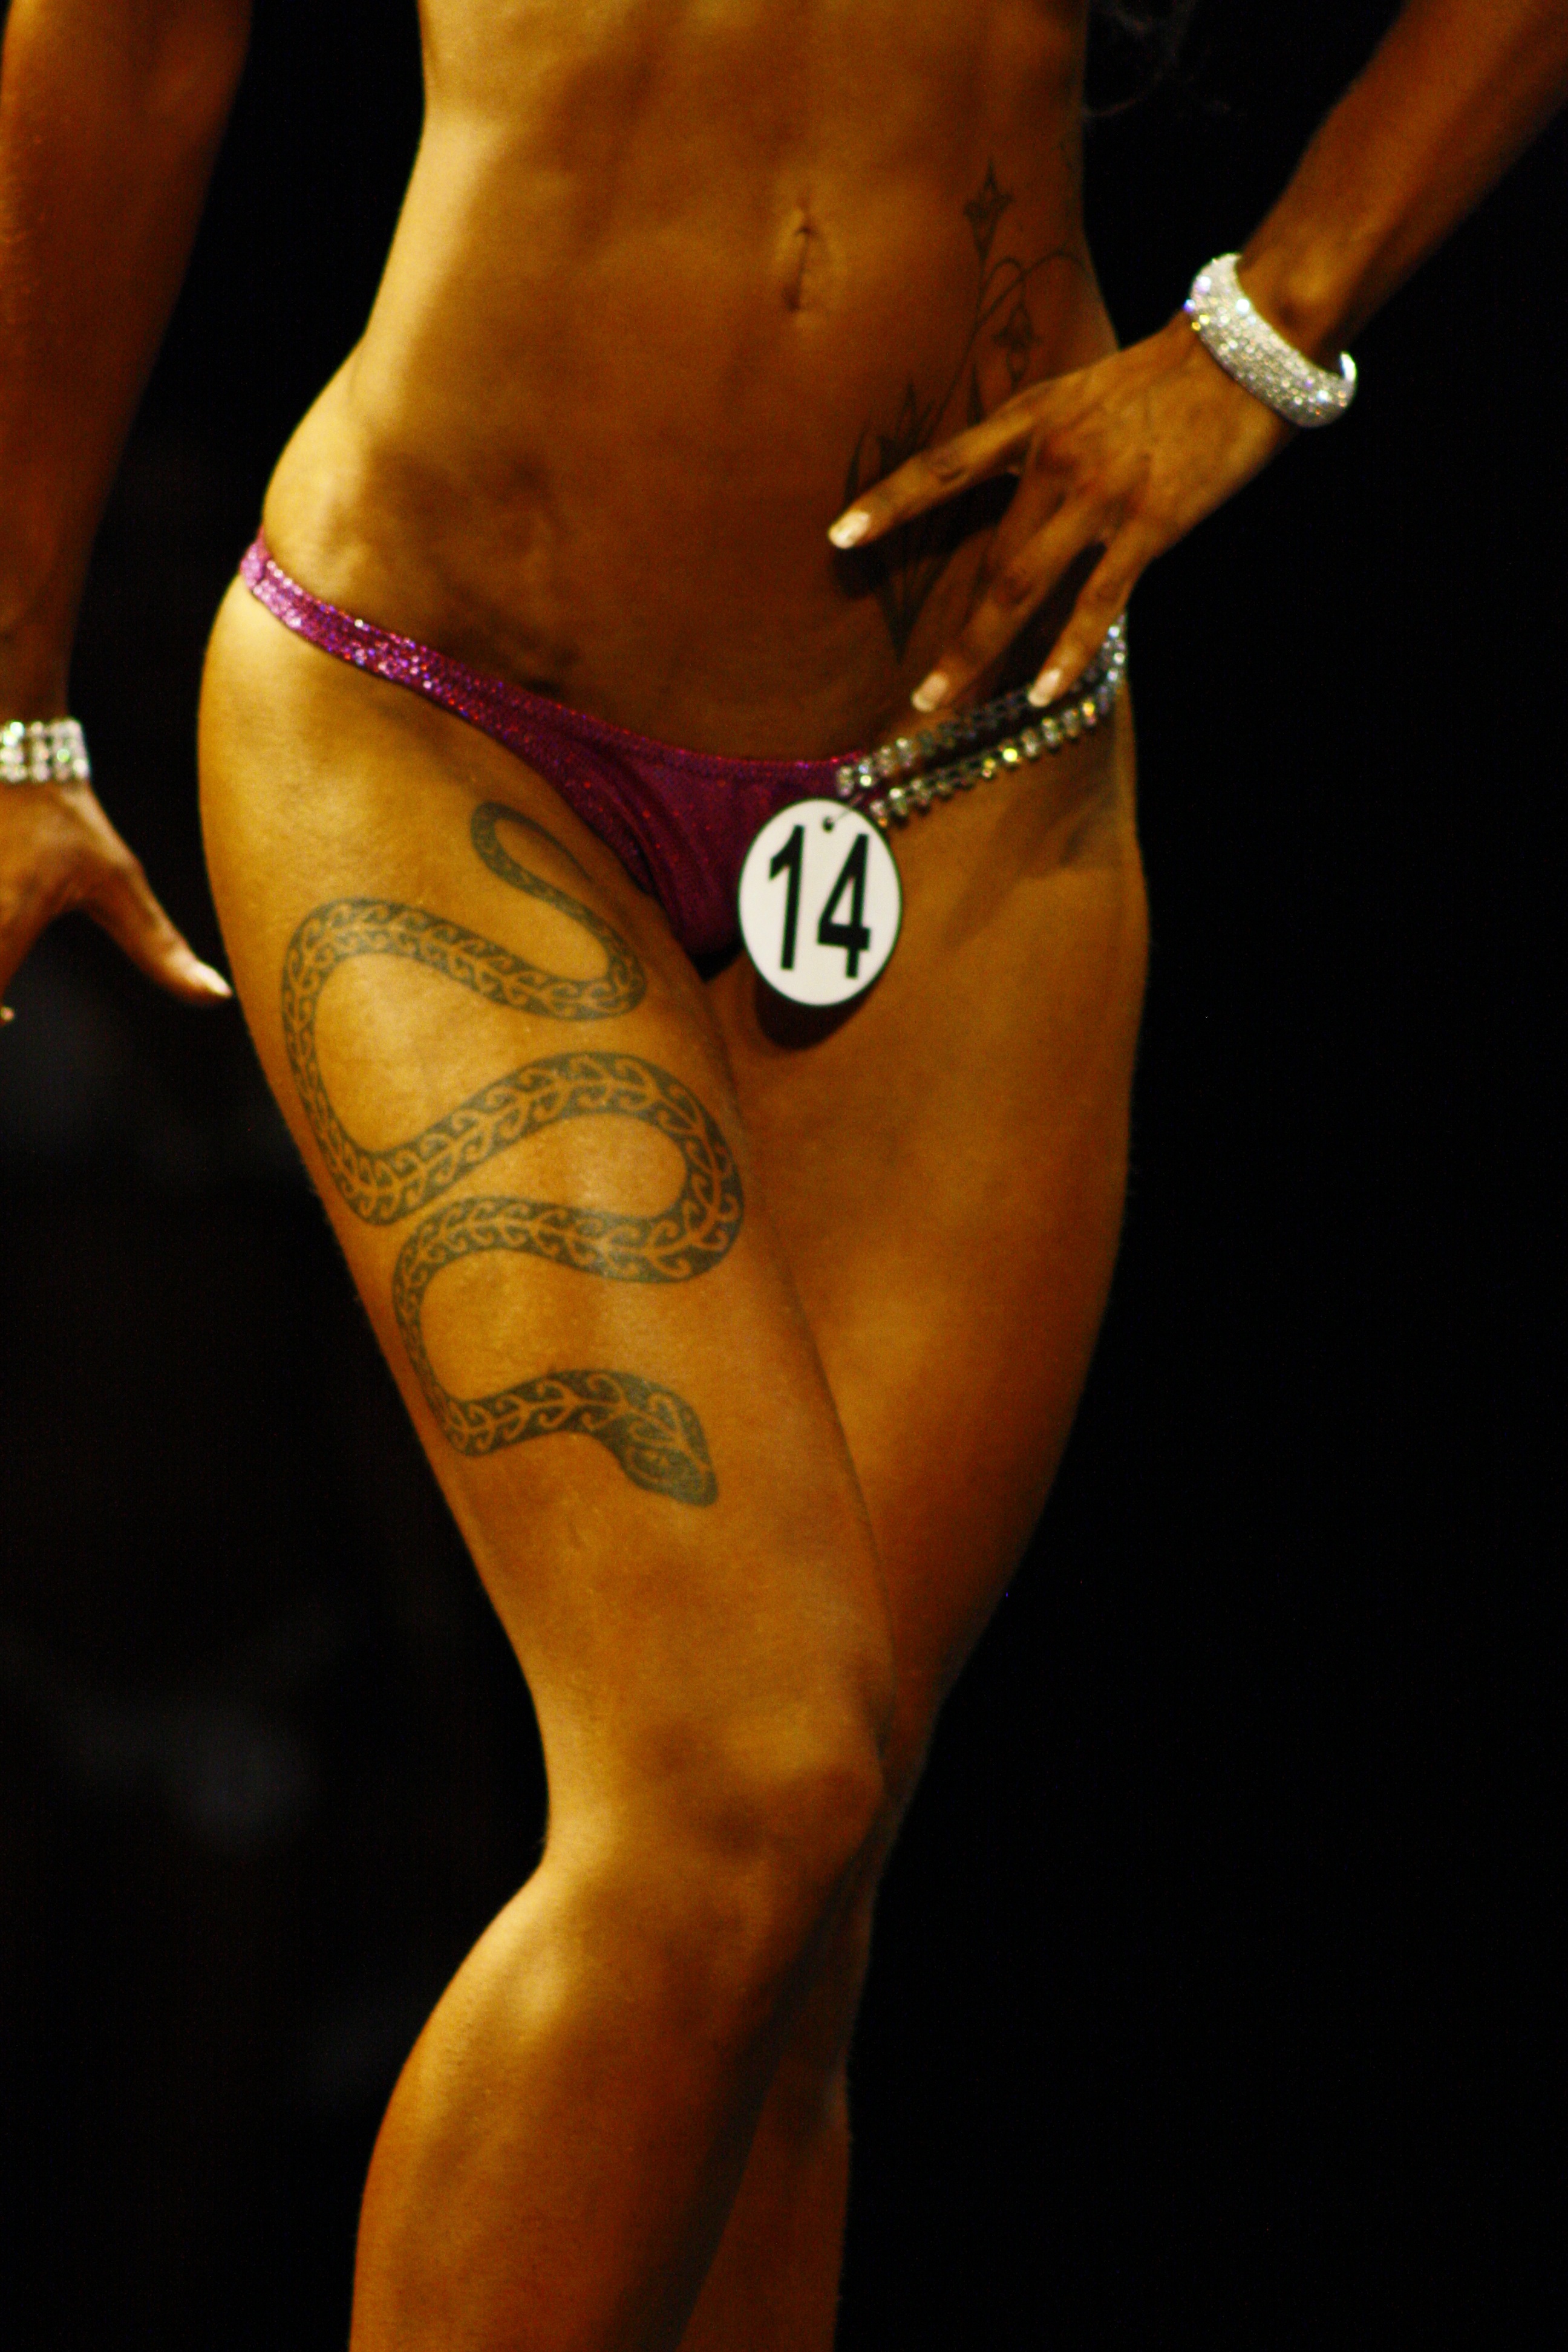
hand, leg, model, arm, fitness, muscle, human body, thigh, bodybuilding, abdomen, sense